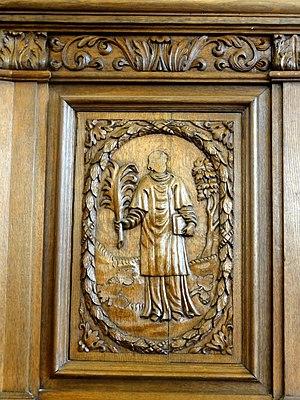
L'église Saint-Vincent est une église catholique paroissiale située à Moussy-le-Neuf, en France. Elle comporte quelques éléments du début du XIIIᵉ siècle, mais a presque entièrement été reconstruite au XVIᵉ siècle. C'est un édifice assez long, de faible hauteur, mais entièrement voûté d'ogives, et affichant un style gothique flamboyant rustique, avec une modénature très simple. Seul le chevet est plus soigné, et présente des fenêtres munies d'un remplage élaboré, caractéristique de la fin du XVᵉ et du premier tiers du XVIᵉ siècle. Le voûtement de la nef a été réalisé bien plus tard, vers 1560-1570 environ, et montre des influences de la Renaissance. À la période moderne, le portail a été refait, et les fenêtres latérales des bas-côtés ont été repercées. En somme, l'architecture de l'église Saint-Vincent est de faible intérêt : c'est son ensemble de mobilier des XVIIᵉ et XVIIᵉ siècles qui en fait un monument remarquable.